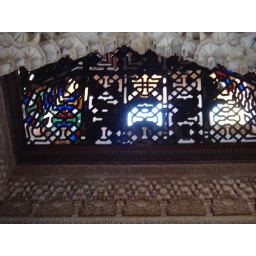
original, parcially in tact, stained glass window